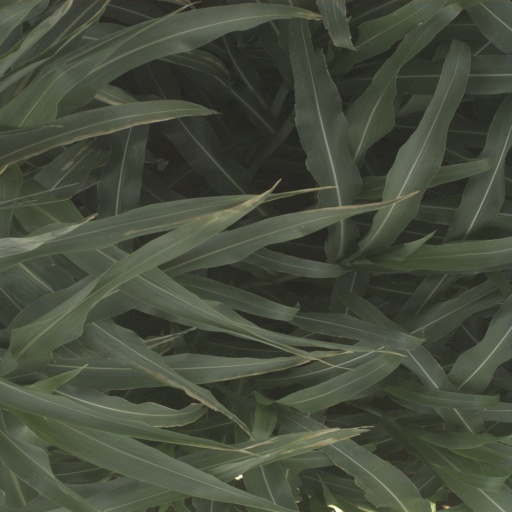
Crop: sorghum